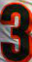
Number: 3